Mr Drew's School for Boys

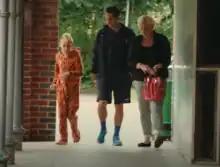
Max Carr (left), PE Teacher Dominic Volante (centre) and Max's mum, Ruth (right) in Episode 2

Catriona Wightman from the "Digital Spy" praised the series for its ability to "not paint these boys out to be absolute terrors", but also highlighted the "impossible task" that Mr Drew or Channel 4 had set for him, recognising the challenges of the boys' behaviour in the series.